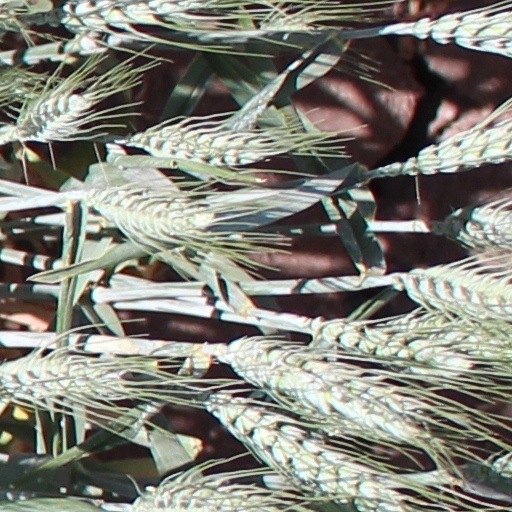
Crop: wheat